List of ambassadors of the United Kingdom to Lithuania

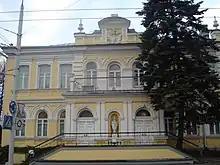
The British Embassy in Vilnius

The ambassador of the United Kingdom to Lithuania is the United Kingdom's foremost diplomatic representative in the Republic of Lithuania, and in charge of the UK's diplomatic mission in Vilnius.